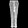
Label: Trouser